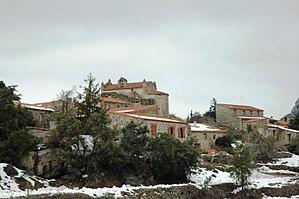
Marcevol est une ancienne commune du département français des Pyrénées-Orientales. Elle fait aujourd'hui partie de la commune d'Arboussols.